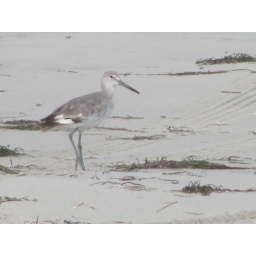
Not quite sure what the name of this bird is........Saw while walking along the beach in Ocracoke, NC........